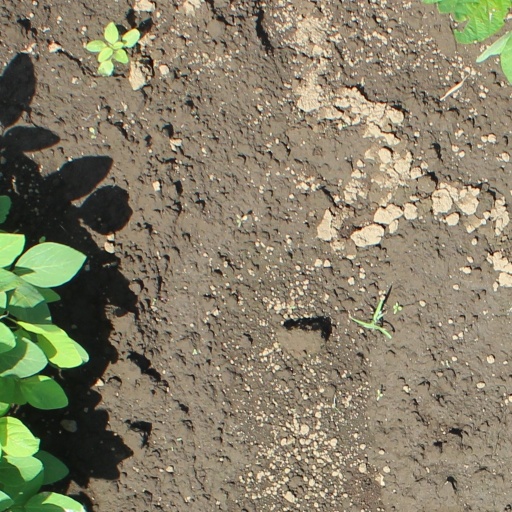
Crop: soybean